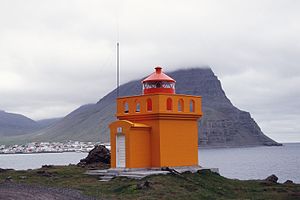
Islands byer og bygder
Bolungarvík
Islands byer og bygder